Magna Graecia

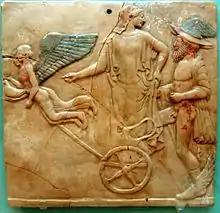
Pinax of Eros, Hermes and Aphrodite exhibited in the National Museum of Magna Graecia in Reggio Calabria

During the Early Middle Ages, following the disastrous Gothic War, new waves of Byzantine Christian Greeks fleeing the Slavic invasion of Peloponnese settled in Calabria, further strengthened the Hellenic element in the region. The iconoclast emperor Leo III appropriated lands that had been granted to the Papacy in southern Italy and the Eastern Roman (Byzantine) Empire continued to govern the area in the form of the Catapanate of Italy (965 -1071) through the Middle Ages, well after northern Italy fell to the Lombards.